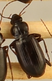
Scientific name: Calathus advena
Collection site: Rocky Mountains NEON (RMNP), plot RMNP_014